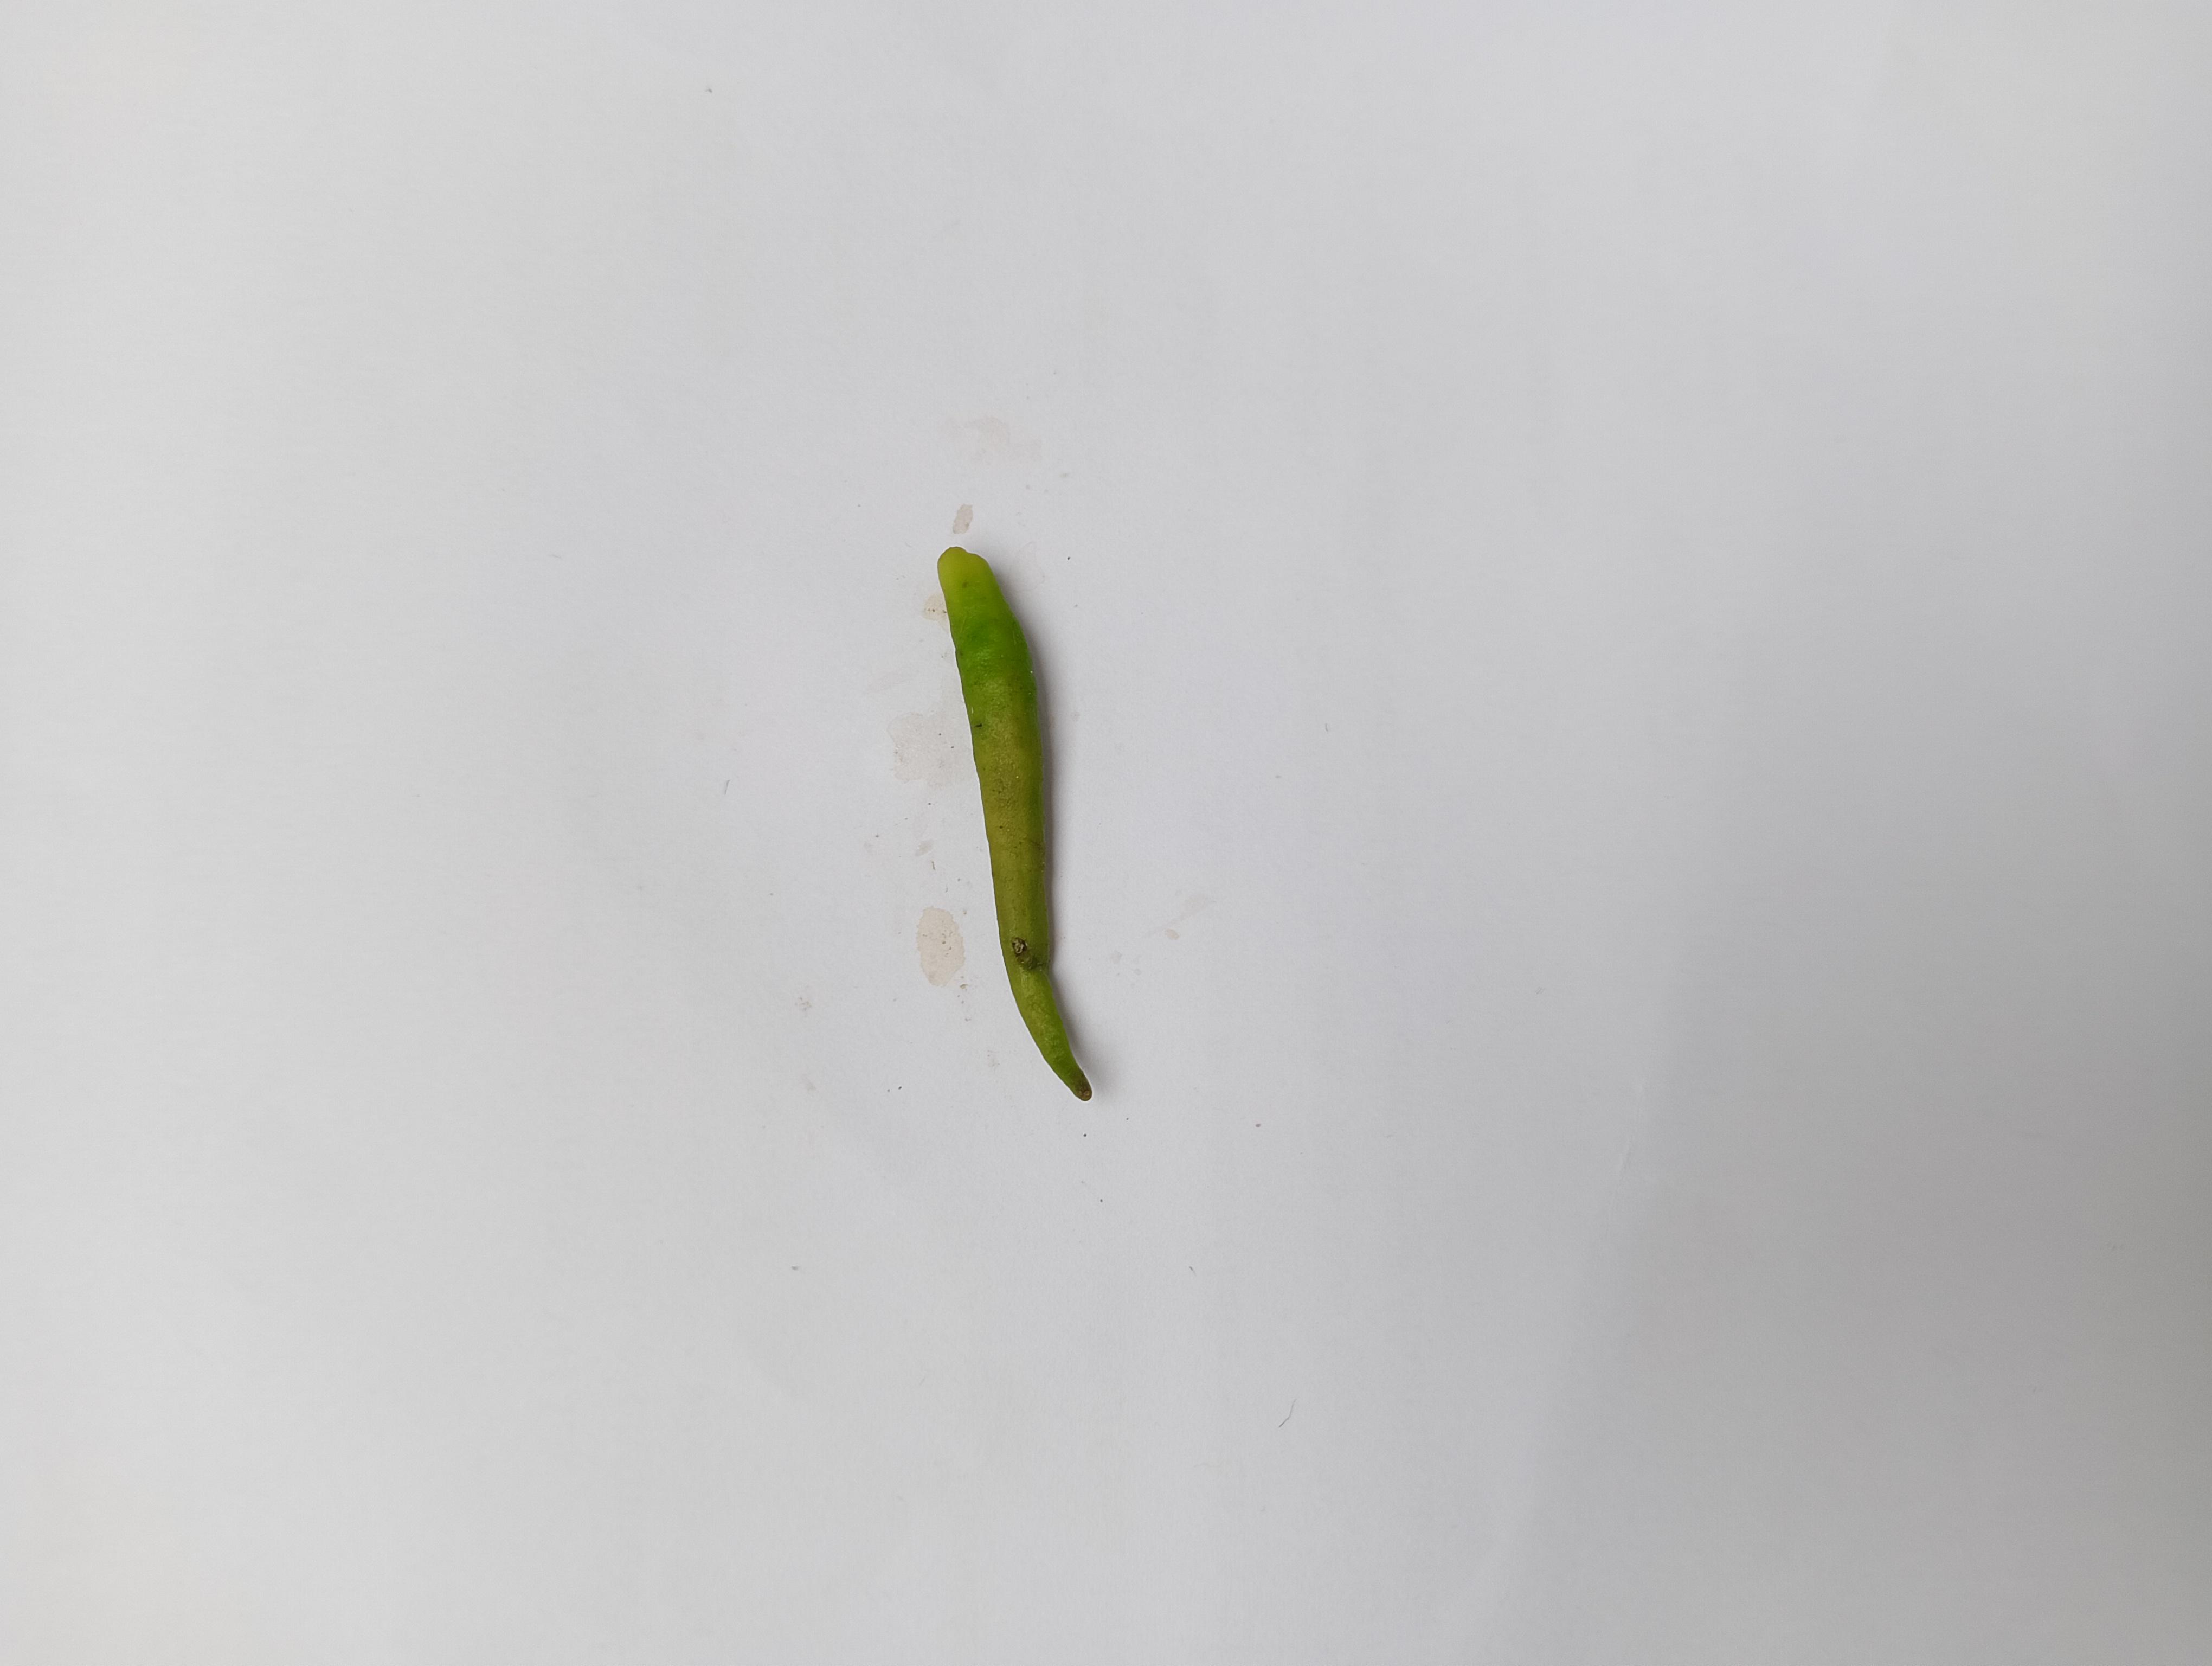
Label: Green Chili